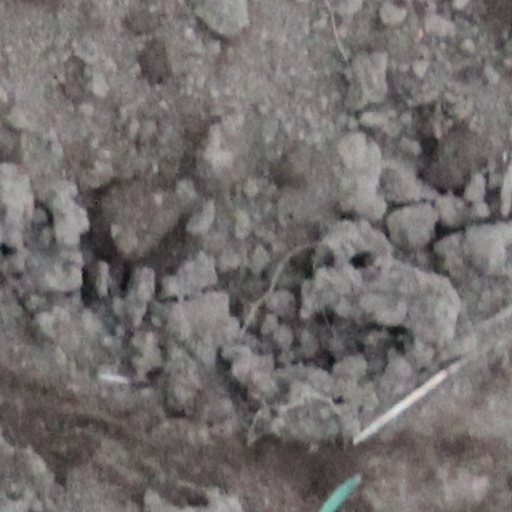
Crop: wheat